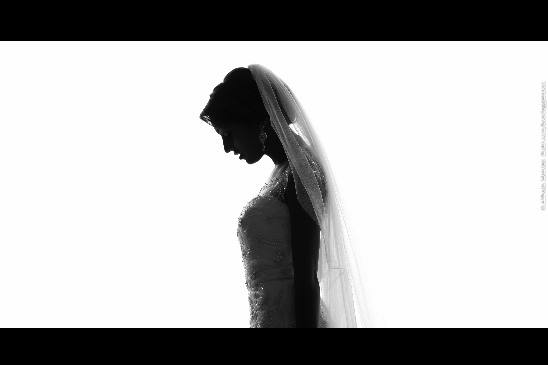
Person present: Yes